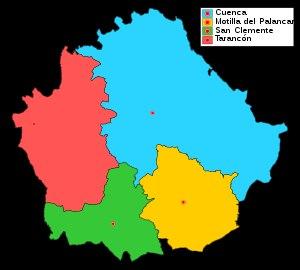
La députation provinciale de Cuenca, ou plus simplement la députation de Cuenca, est l'organe institutionnel propre à la province de Cuenca qui assure les différentes fonctions administratives et exécutives de la province.